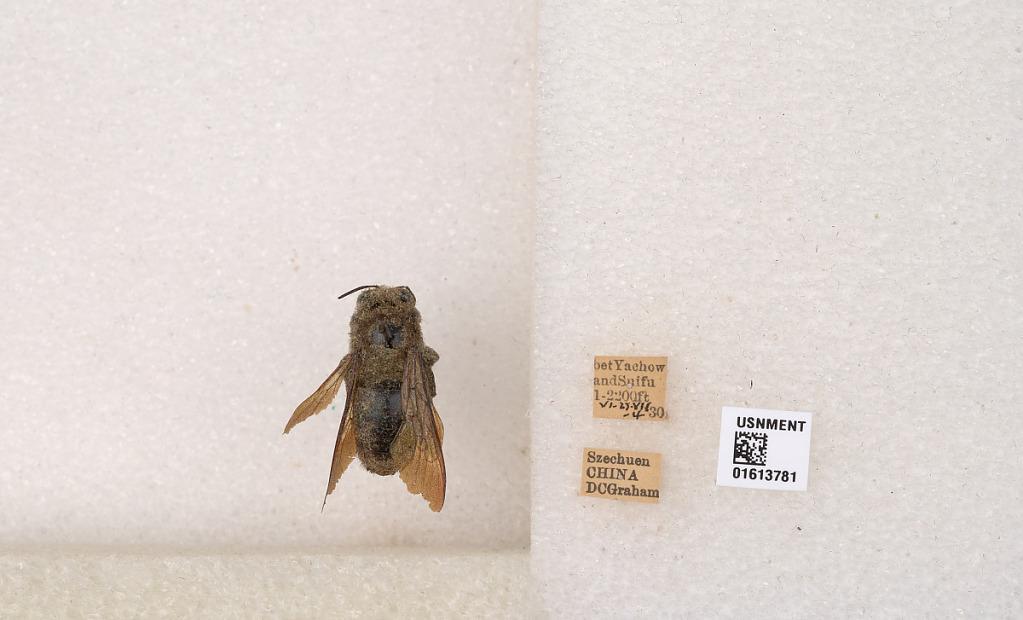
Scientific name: Xylocopa (Biluna) tranquebarorum tranquebarorum (Swederus)
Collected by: D. Graham
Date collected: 1930-6-25
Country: China
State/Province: Sichuan
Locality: bet Yachow and Suifu